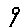
Label: 9